Ebenezer Teichelmann

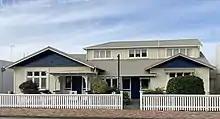
Teichelmann's residence and surgery at 20 Hamilton Street, Hokitika. The upper storey was added in the 1930s, and since 1995 it has been "Teichelmann's Bed and Breakfast"

Between 1899 and 1924, Teichelmann recorded 26 first ascents of mountains and seven first ascents, or crossings, of passes, cols, or saddles. He is credited with